Clare Smyth

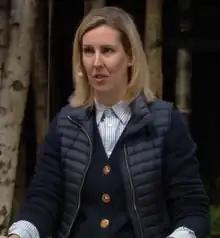
2018

Clare Smyth (born 06 September 1978) is a Northern Irish chef. She is the Chef Patron of three Michelin starred Core by Clare Smyth which opened in 2017. Previously she was Chef Patron at Restaurant Gordon Ramsay from 2012 to 2016, won the Chef of the Year award in 2013, and achieved a perfect score in the 2015 edition of the Good Food Guide. Smyth has also appeared on television shows such as "Masterchef" and "Saturday Kitchen".